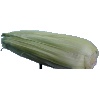
Label: corn_husk